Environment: real
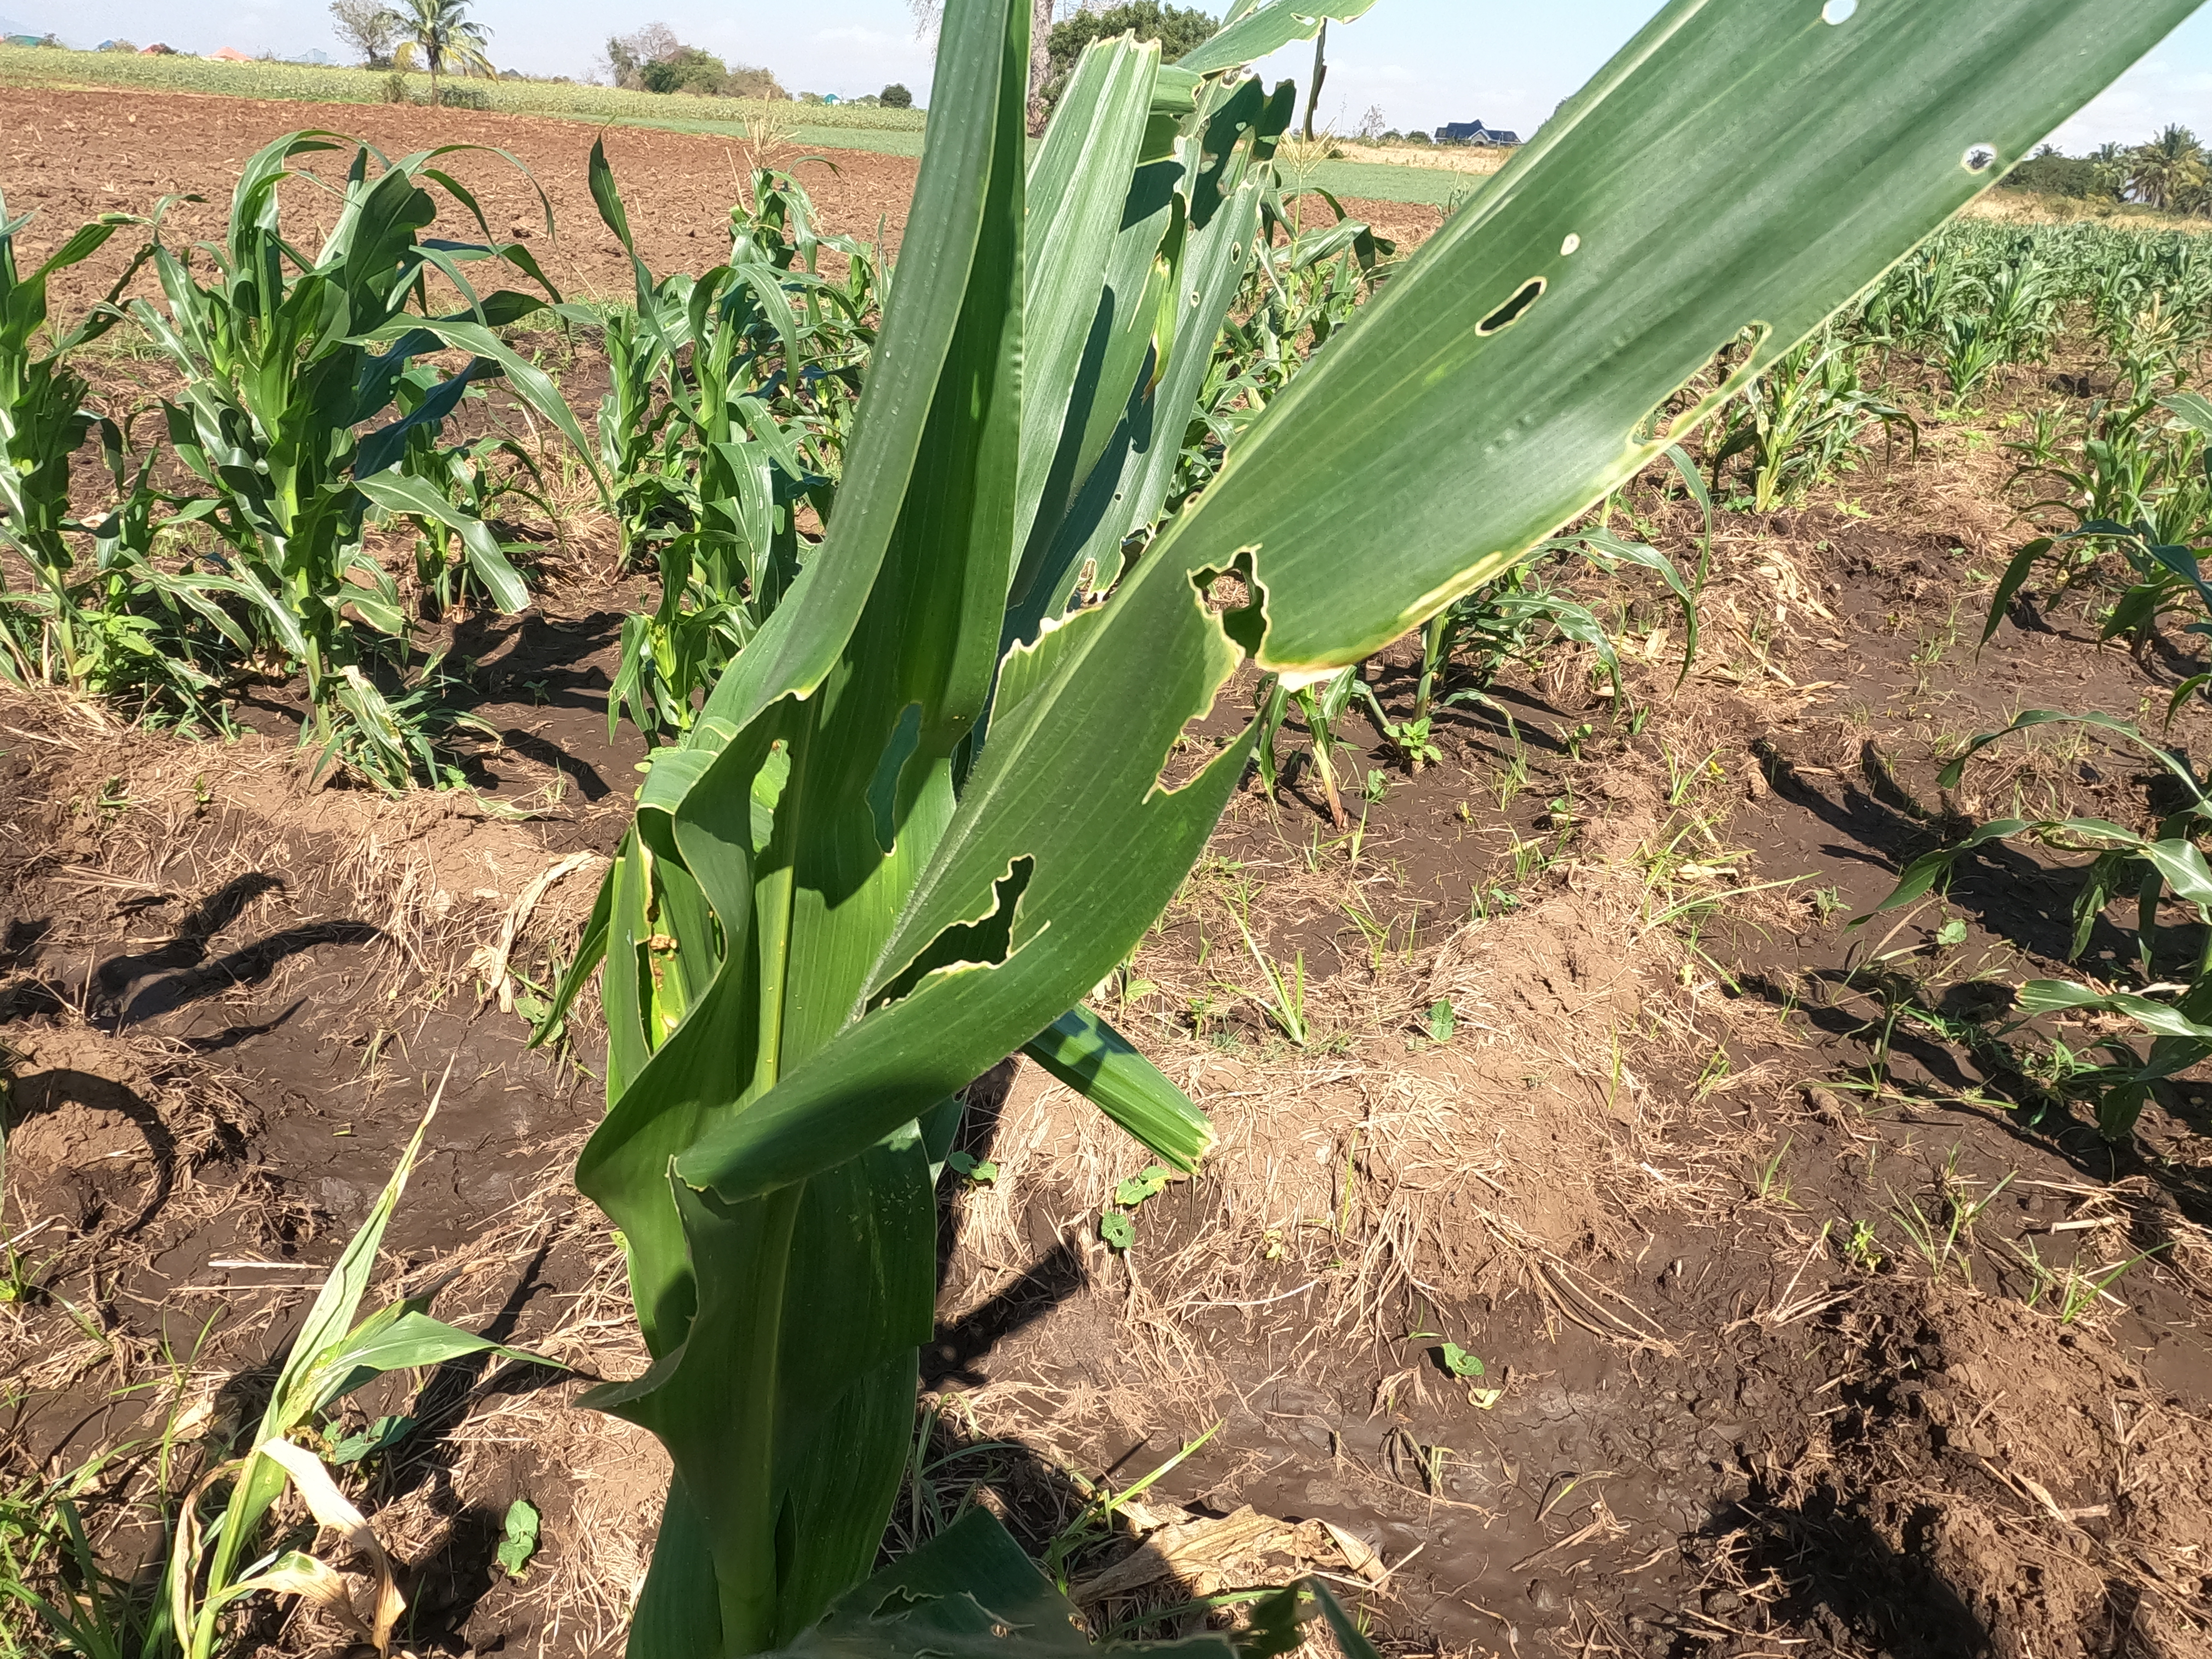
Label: fall_armyworm